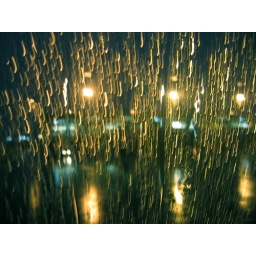
in the airplane coming home from florida.. just waiting to take off..